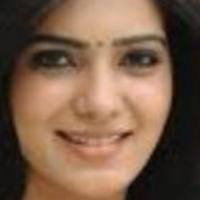
Age group: age 21-30